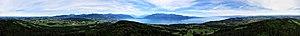
La Tour relais du Mont Pèlerin est une tour de radiodiffusion et un émetteur de télévision, située au sommet du Mont Pèlerin, sur la commune de Chardonne, en Suisse. Elle est le siège régional de Swisscom Broadcast. La plate-forme d'observation Plein-Ciel au sommet de la tour est ouverte au public.